Rae Wilson

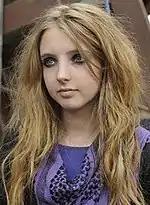
Rae's appearance during Newt's hallucinations (2009)

Rae was introduced as Newt's imaginary friend. They made a suicide pact, and jumped off a bridge together into deep water. The stunt was filmed at Stanley Dock in Liverpool, where a tower was erected for them to jump from. Although stunt doubles were available, both Barlow and Mirallegro decided to perform their own stunts, and spent around four minutes filming underwater. The storyline received prominent coverage in the media days before the scenes were due to be broadcast because two young girls in Scotland had died in a similar suicide pact, having jumped from the Erskine Bridge into the River Clyde. Channel 4 decided to broadcast the "Hollyoaks" scenes as planned, and released a statement which explained: